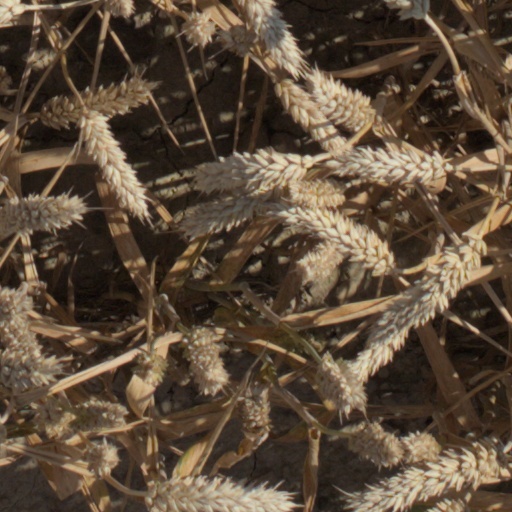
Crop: wheat